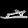
Label: Sandal